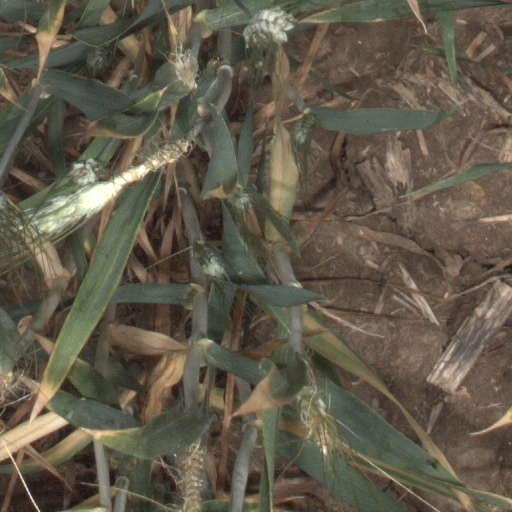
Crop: wheat